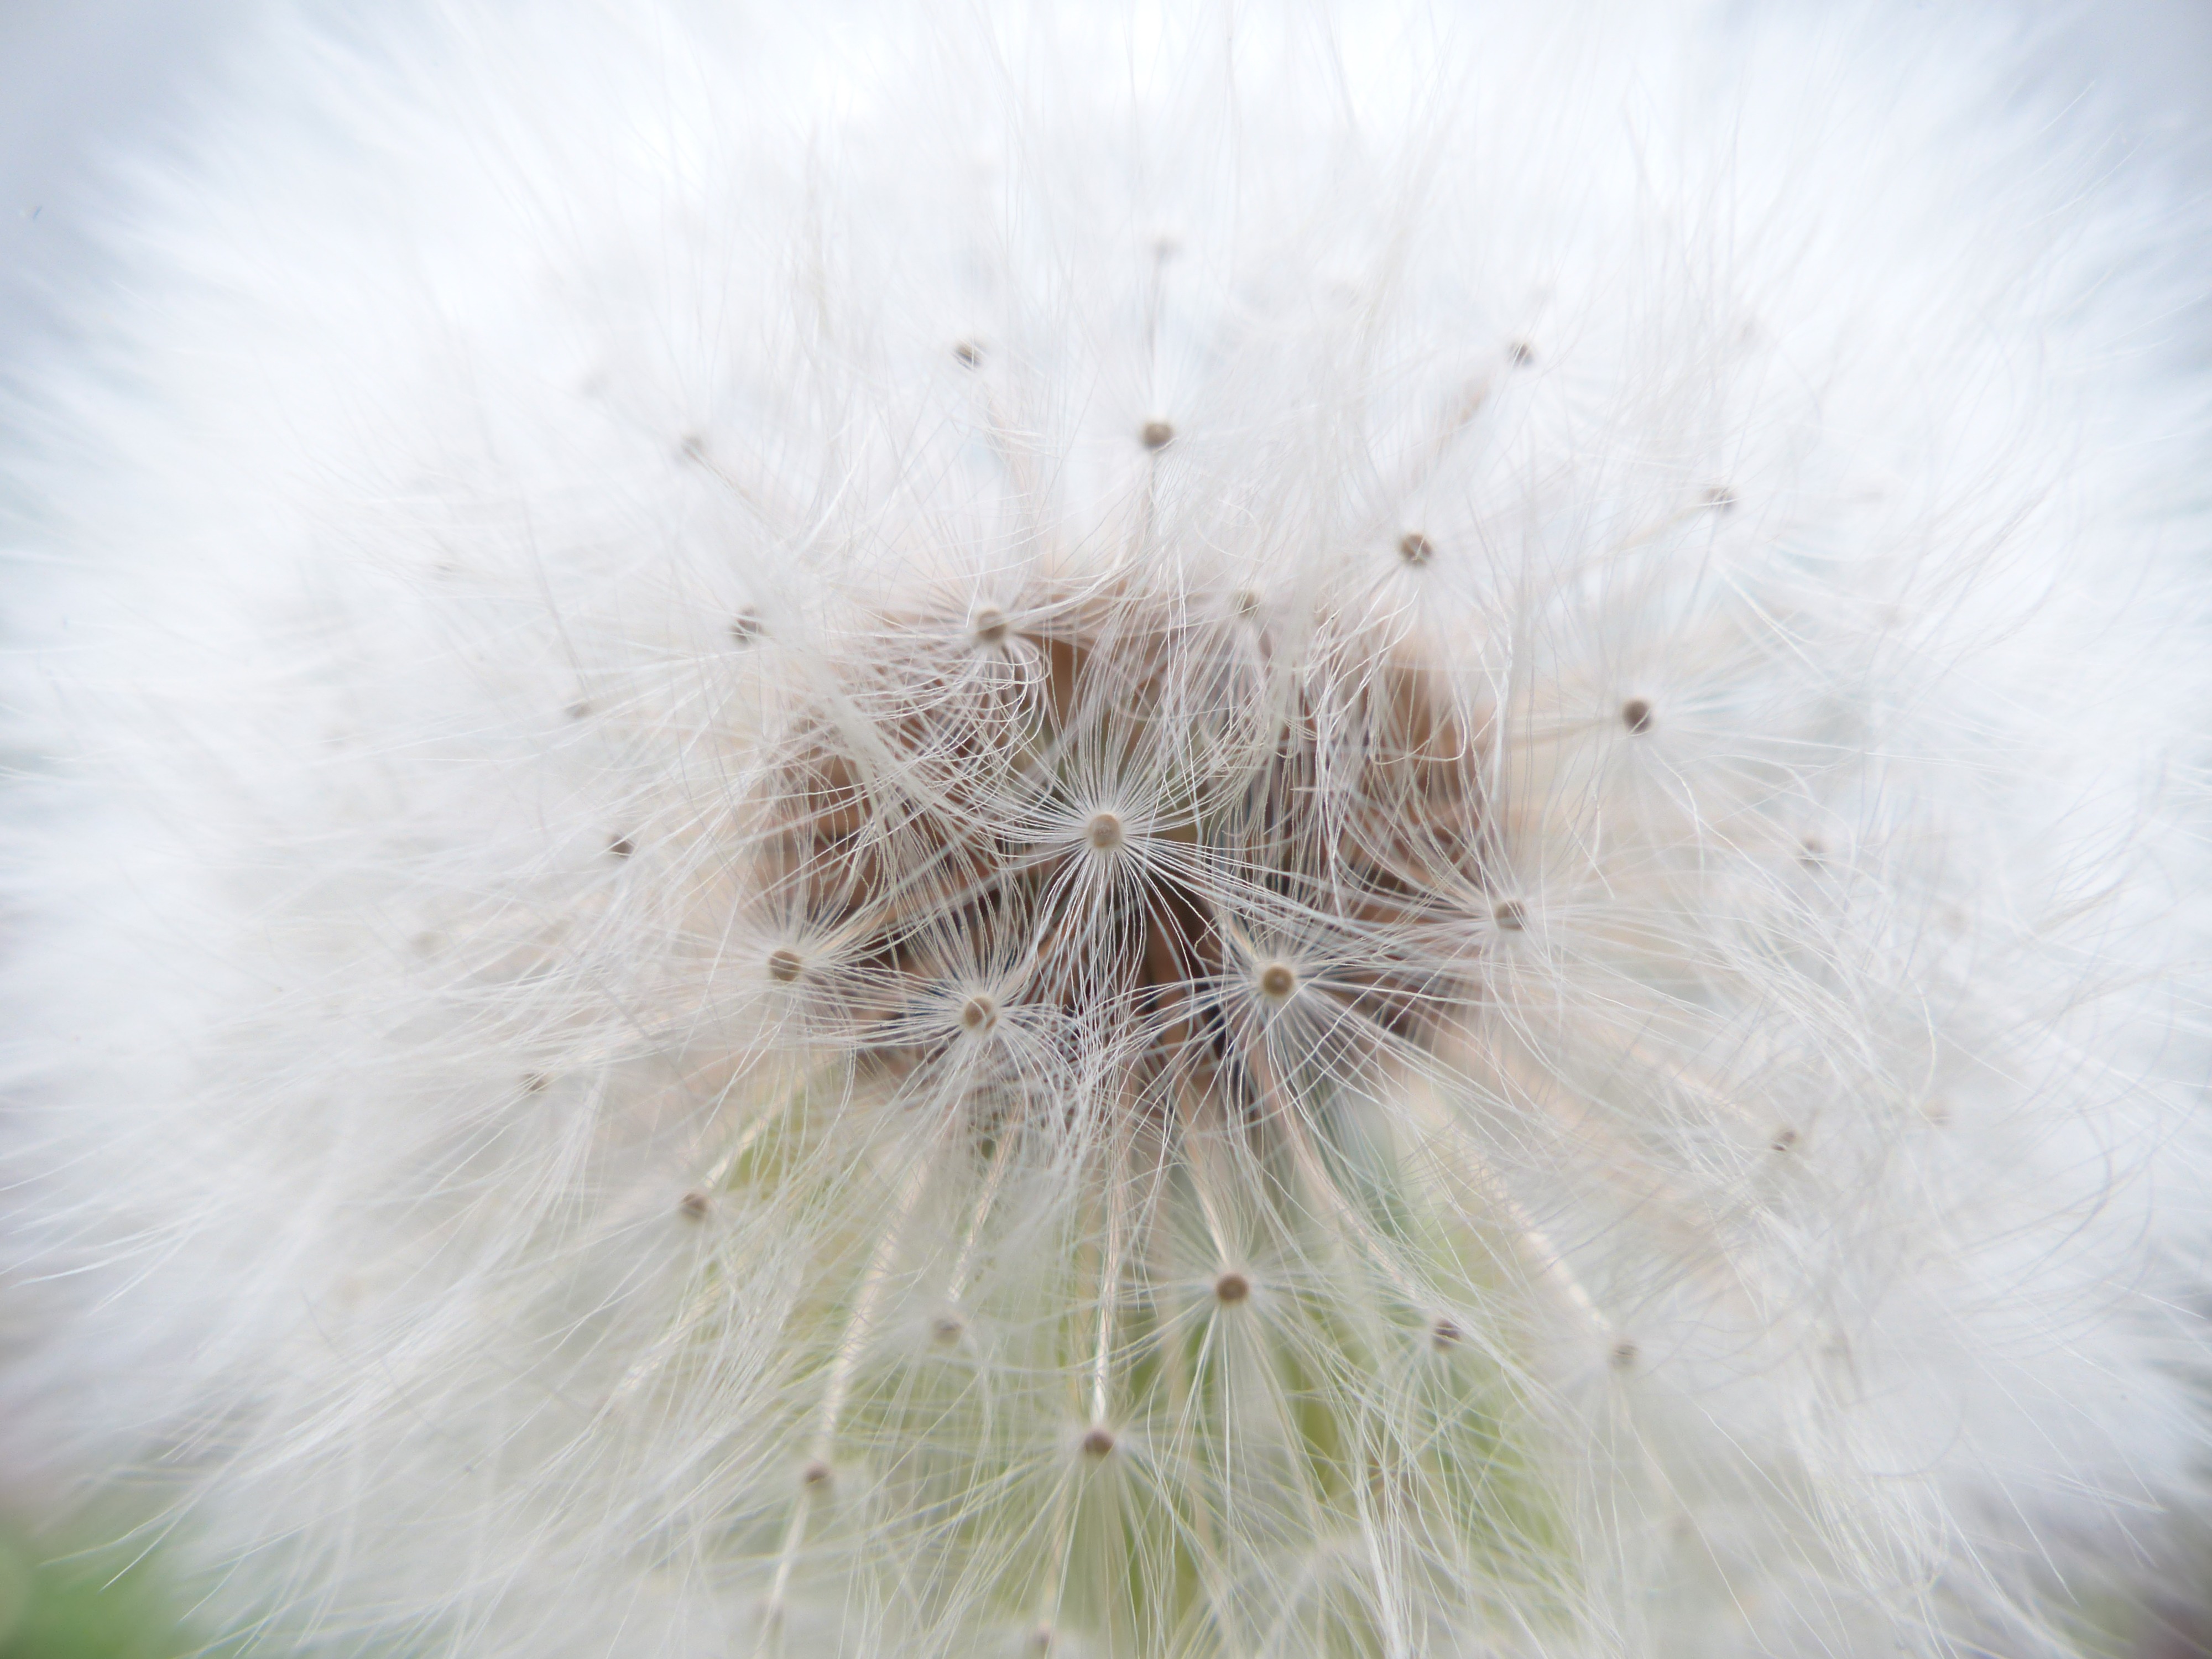
nature, plant, white, photography, meadow, dandelion, flower, summer, spring, garden, flora, close up, eye, asteraceae, taraxacum, composites, macro photography, flowering plant, common dandelion, grassland plants, daisy family, taraxacum sect ruderalia, plant stem, land plant, leontodon